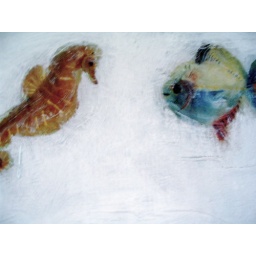
The little fish and the seahorse decided to be friends and play together in the white waters.